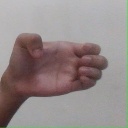
अक्षर: ख